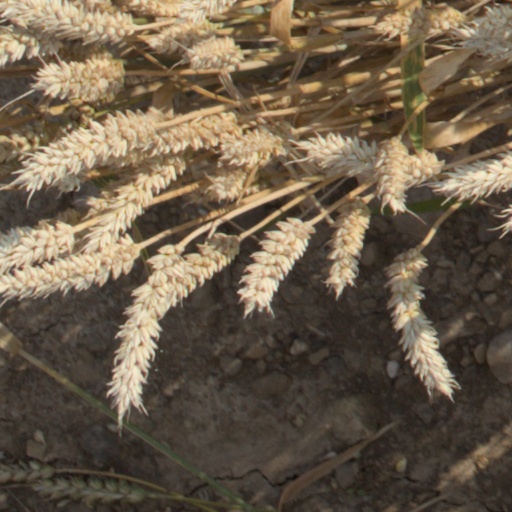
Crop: wheat